Farsund Airport, Lista

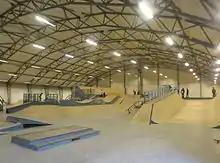
The interior of one of the hangars, since redeveloped to a skating park

Farsund Airport, Lista is on the flat section of the Lista peninsula in Farsund, Norway, between the villages of Vanse and Vestbygd, and from Farsund. The airport lacks a staffed control tower and services are limited to visual flight rules in daylight with a maximum take-off weight of and a maximum nine passengers. The airport has a reference elevation of above mean sea level. It consists of one operative and one closed concrete runway. The main runway measures and is aligned 14/32. Parallel to this runs a concrete taxiway. There is a closed runway long which is aligned 09/27.